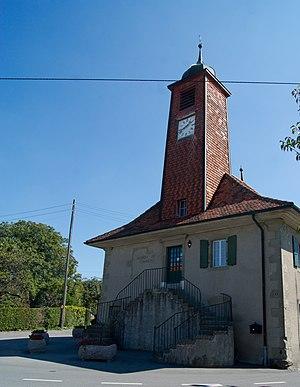
Maison de commune de Bottens, Suisse.